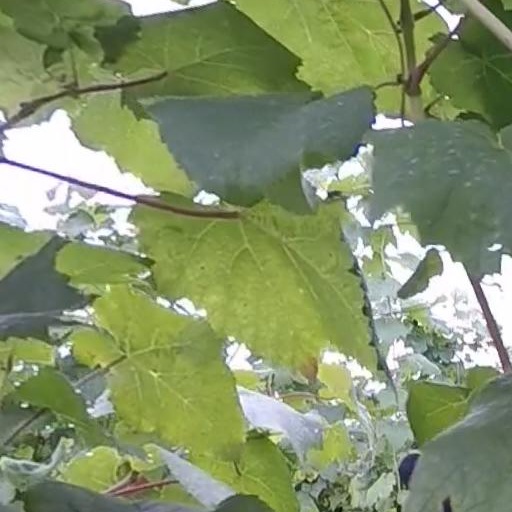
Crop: grape